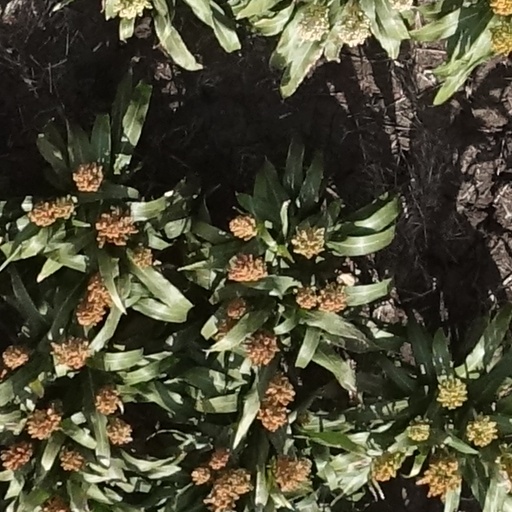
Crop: sorghum